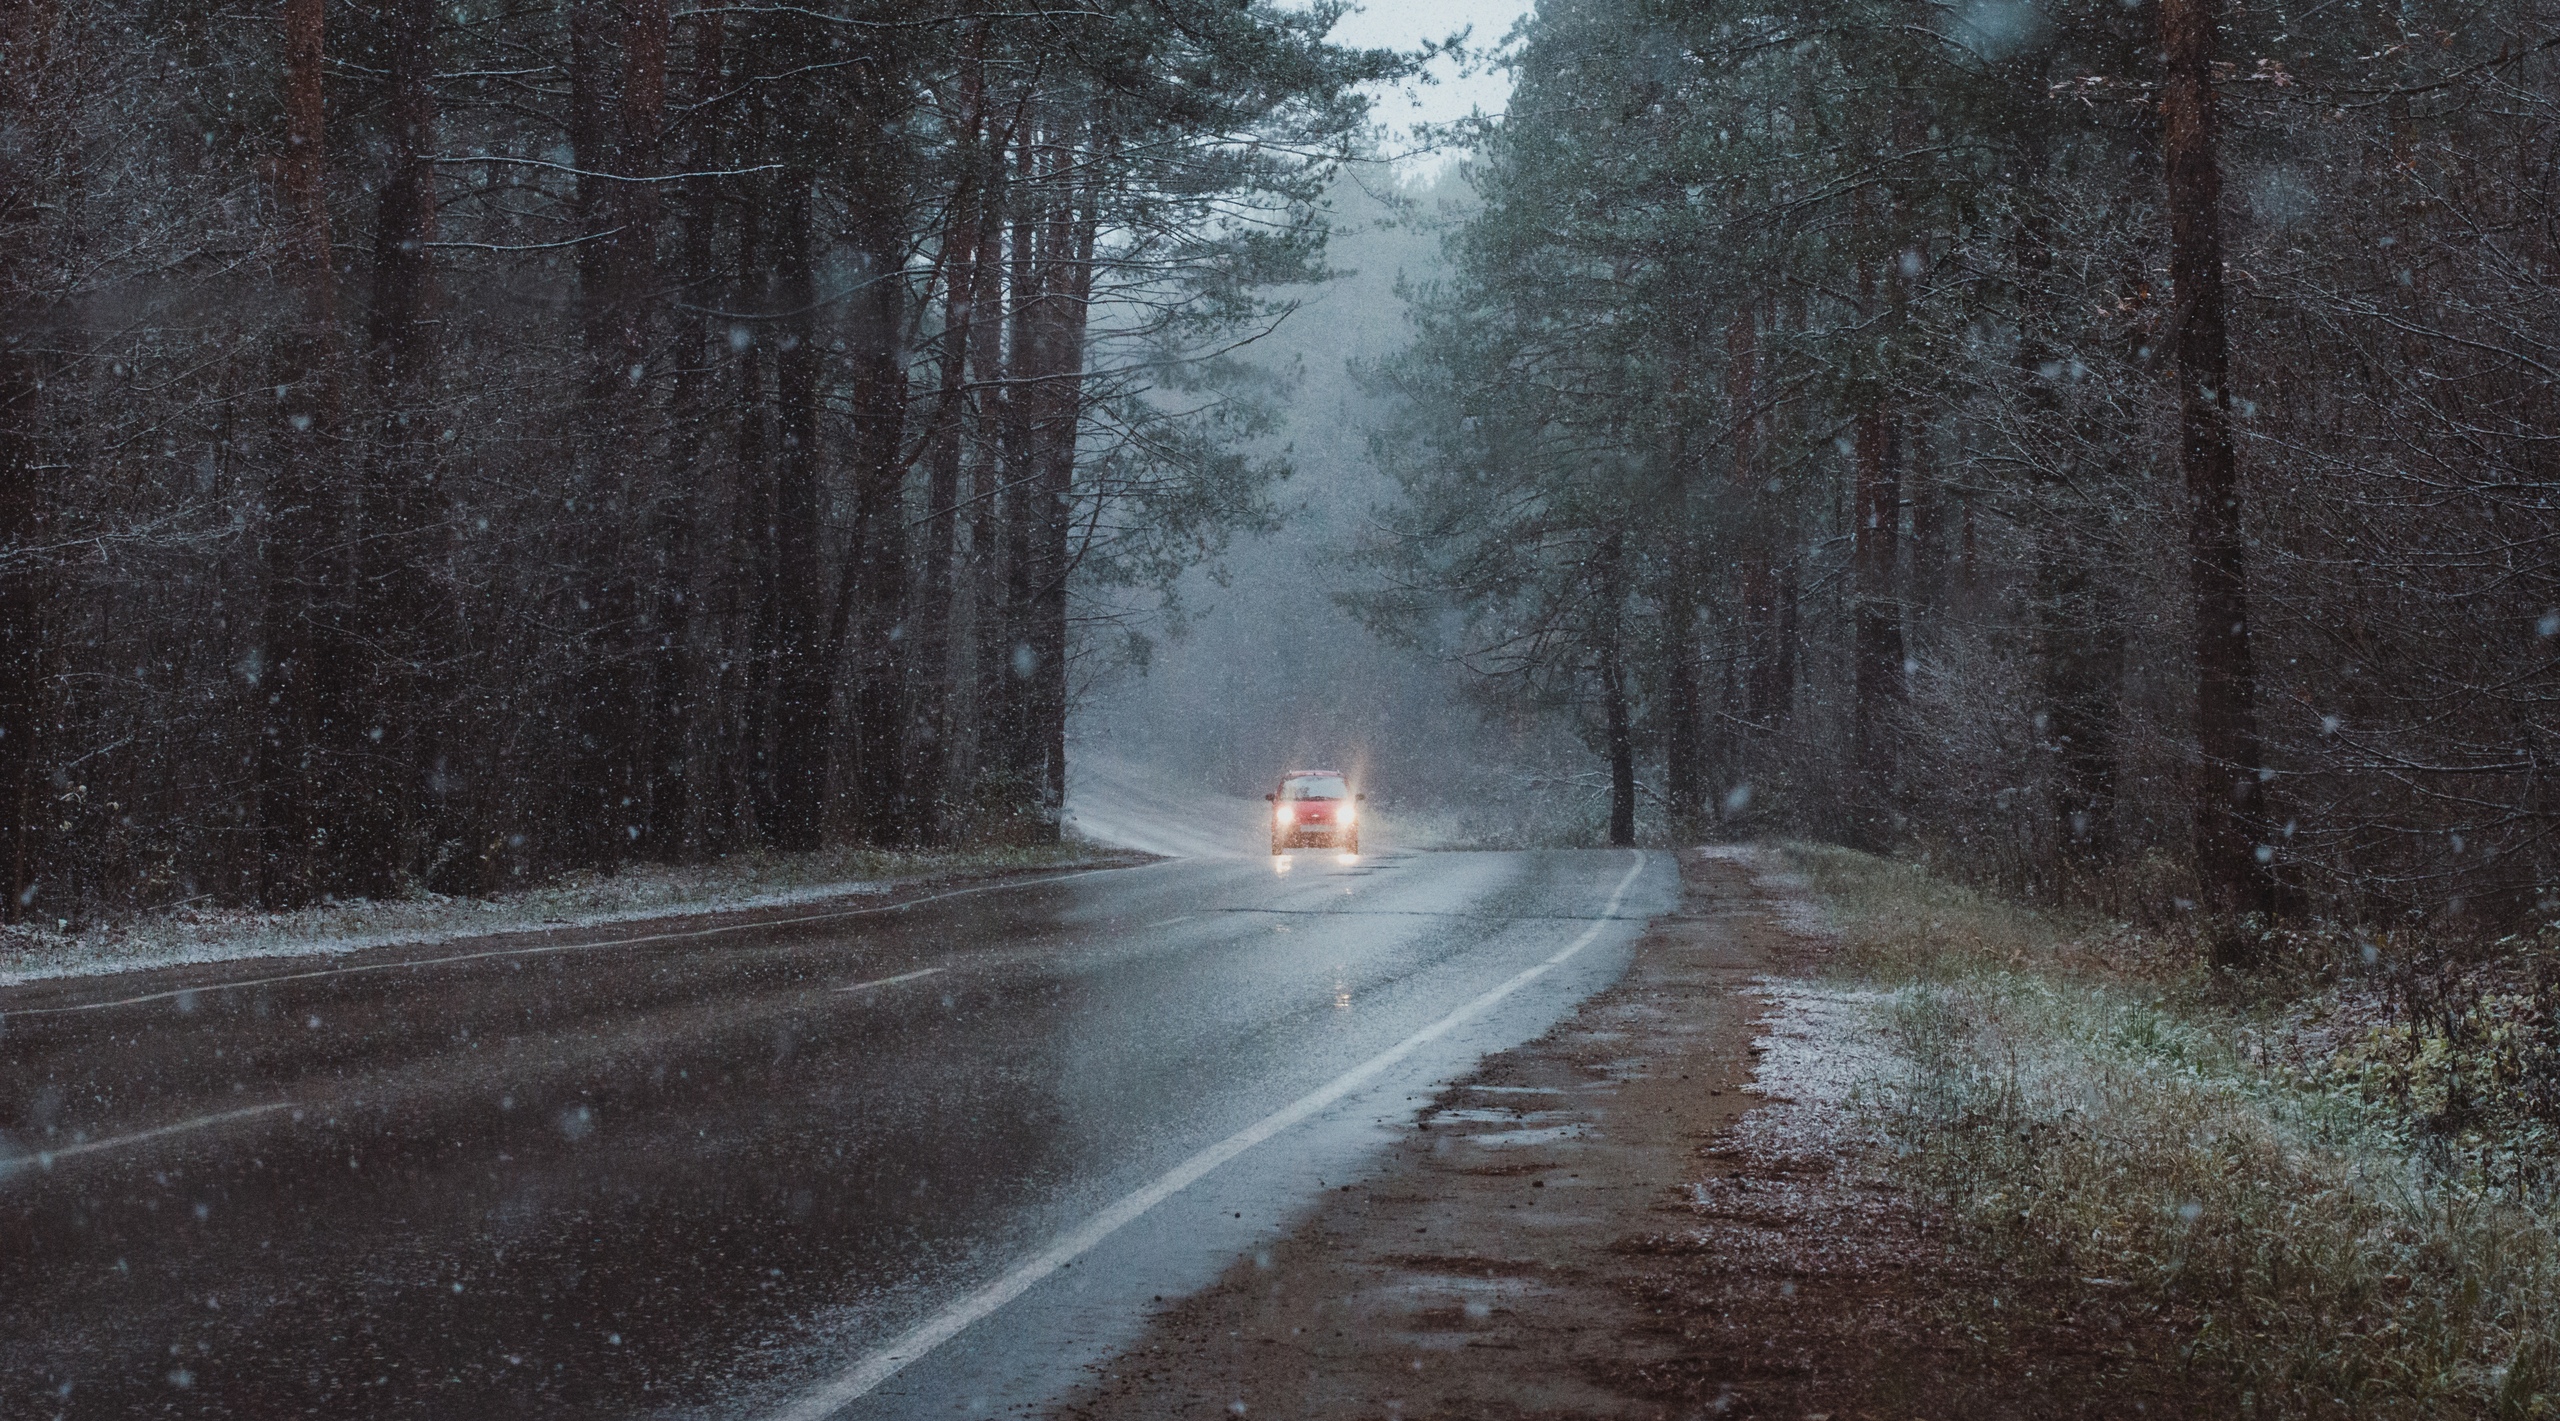
snow, forest, autumn, road, tree, path, woody plant, winter, freezing, morning, atmosphere, lane, woodland, geological phenomenon, sunlight, frost, road surface, asphalt, plant, landscape, mist, fog, rain and snow mixed, sky